G. K. Moopanar

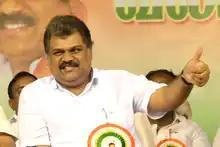
G. K Vasan, son of G. K Moopanar

He also shunned the Prime Minister’s post offered to him in April 1997 after the fall of the United Front government led by H.D. Deve Gowda. In a volume titled Makkal Thalaivar Moopanar, published by a TMC leader in August 2000, former Union Minister R. Dhanuskodi Athithan has recalled that CPI(M) general secretary Harkishan Singh Surjeet declared that "Mr. Moopanar is the best and first choice" for the prime ministership. West Bengal Chief Minister Jyoti Basu seconded the choice. However Karunanithi and Murasoli Maran did not agree to it, so Moopanar declined the offer.